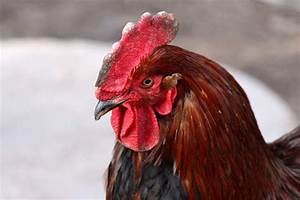
Label: chicken